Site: brandenburg
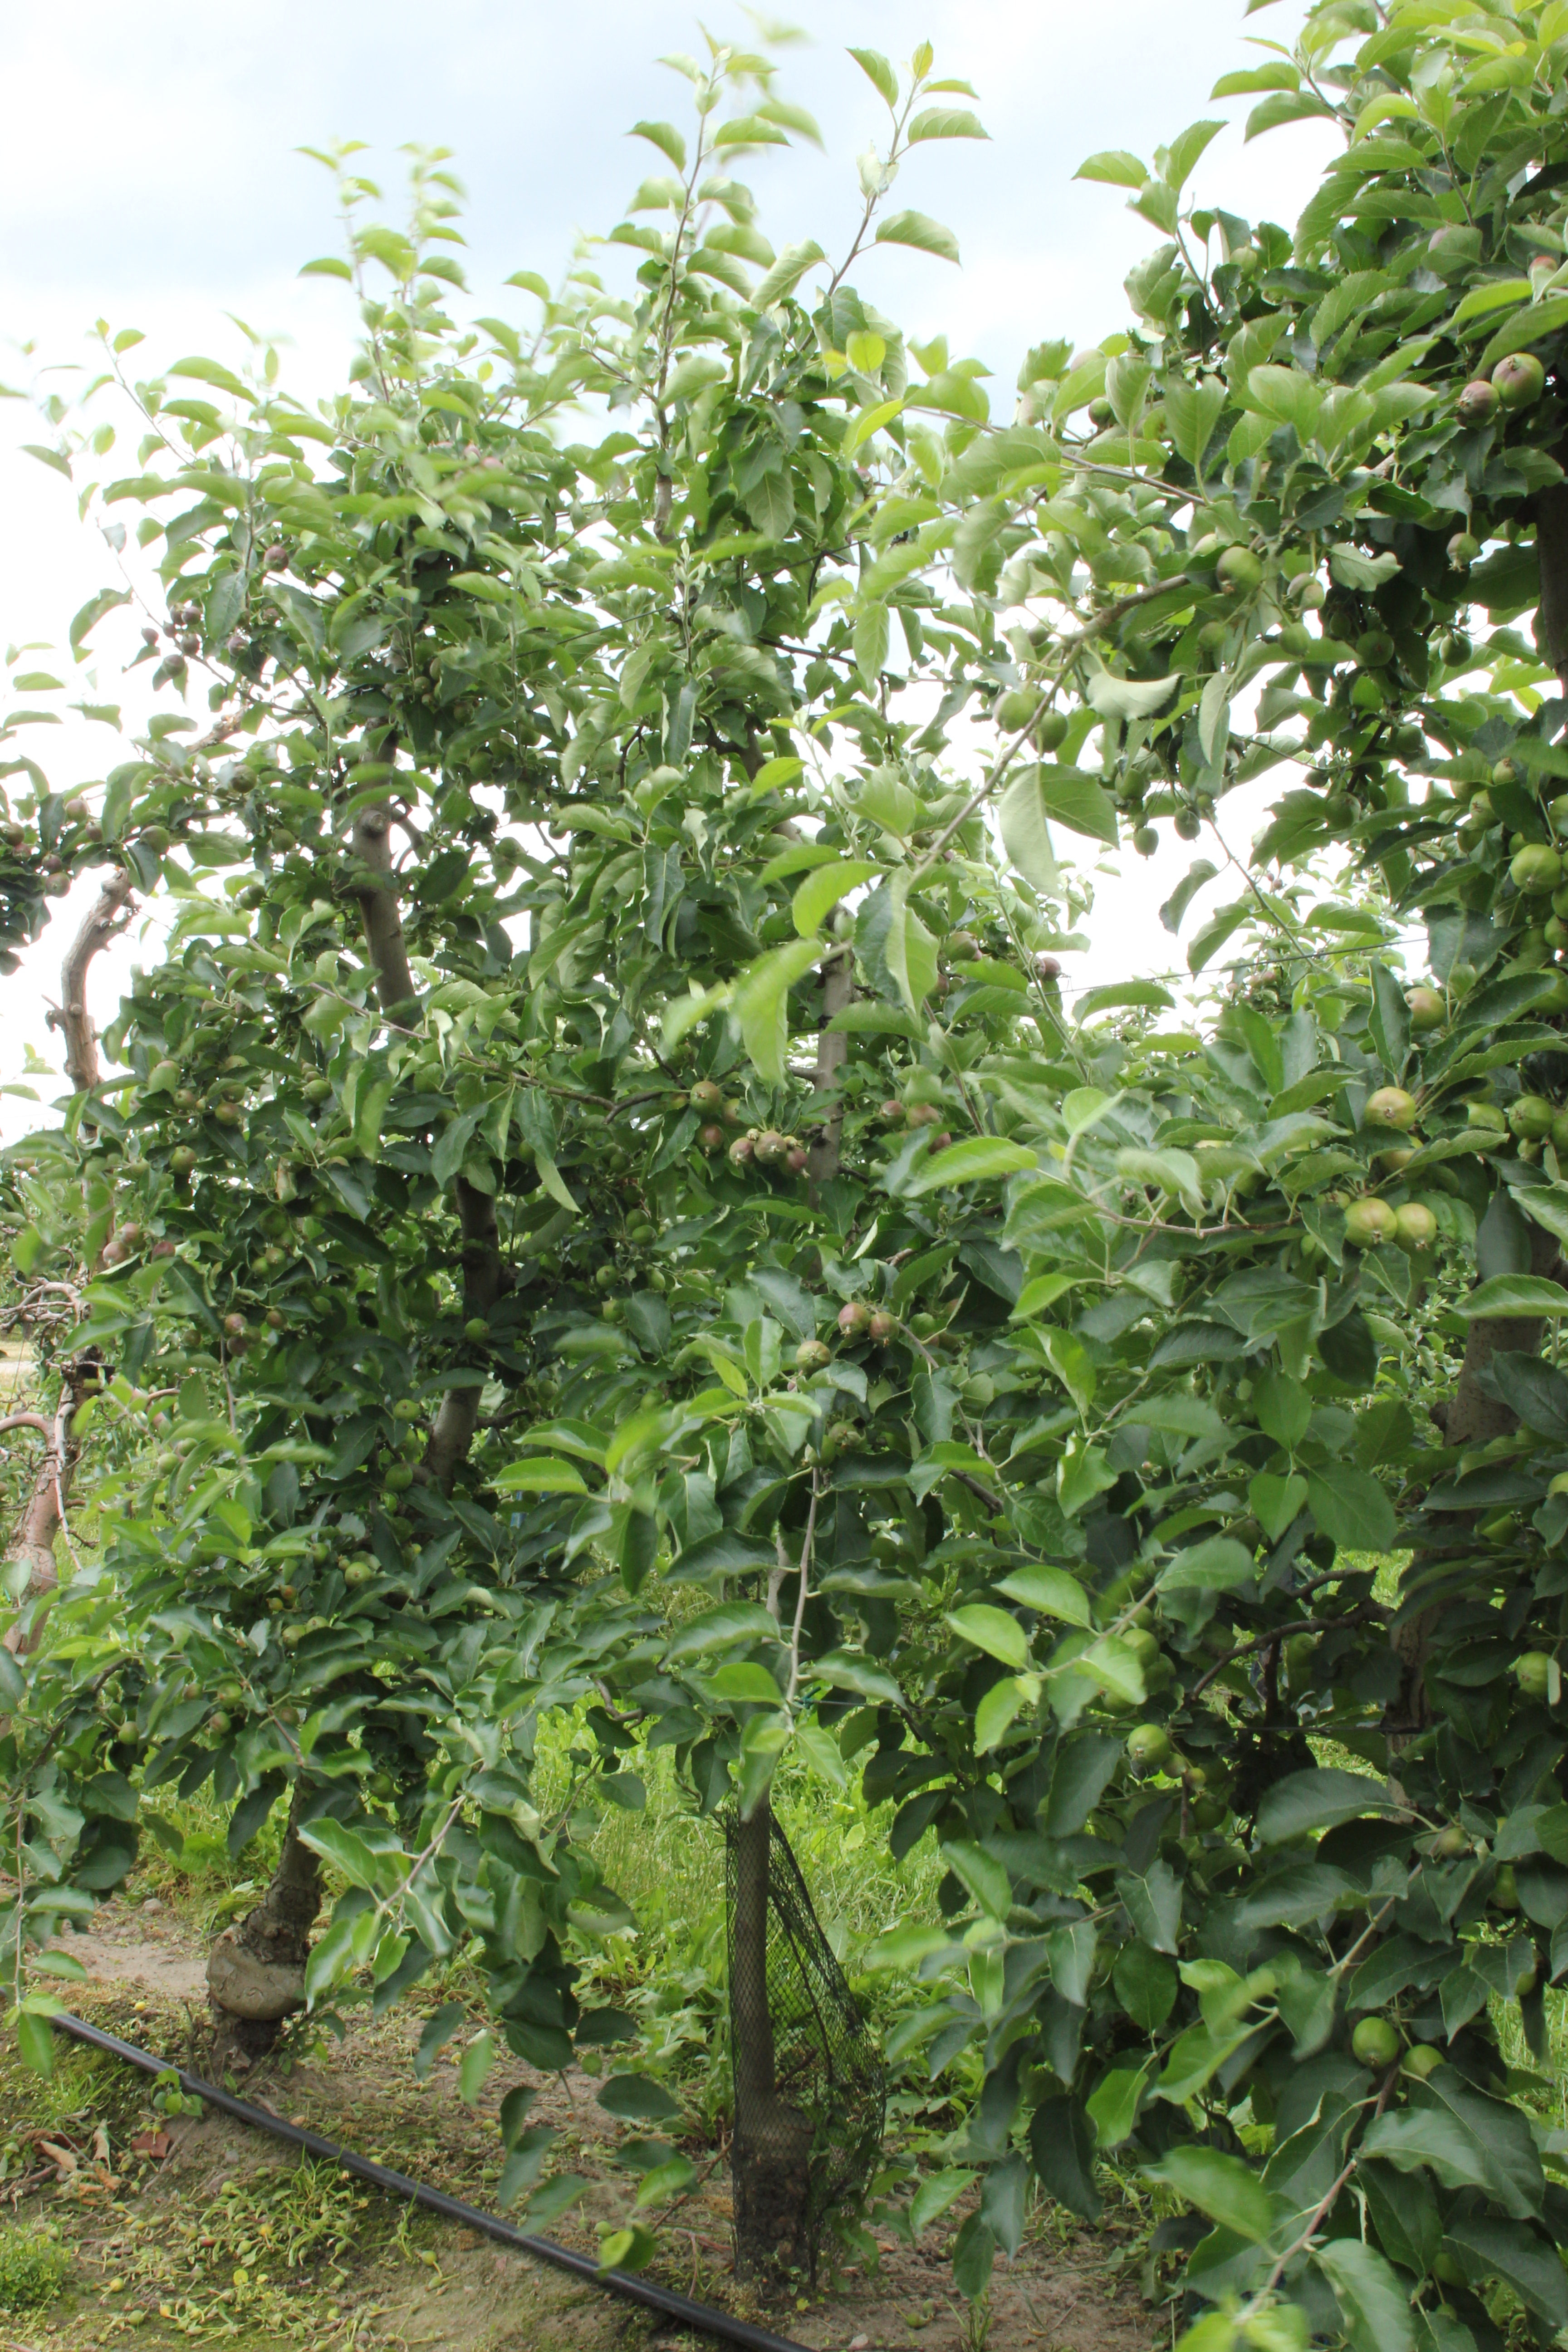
Growth stage (BBCH 73): Development of fruit